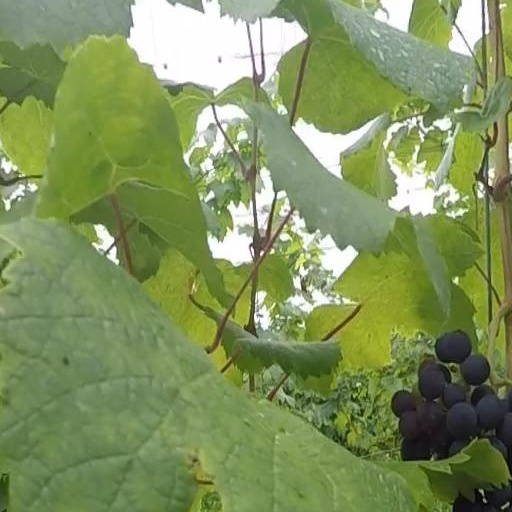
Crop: grape